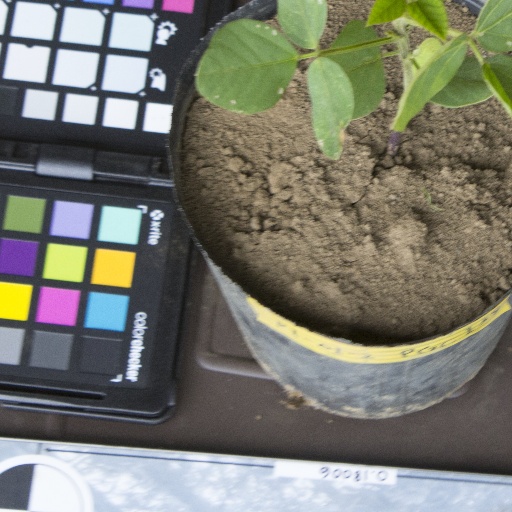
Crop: soybean